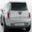
Label: automobile